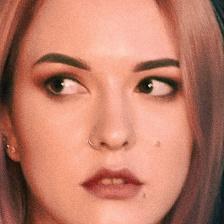
Label: faces